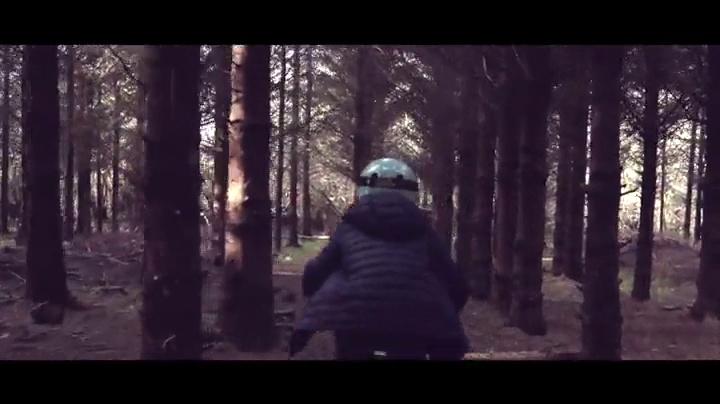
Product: Hornit Mini Lids Multi-Sport Helmet with Rear Light | CPSC Certified for Biking, Skateboarding, and Skating | Fully Adjustable for Comfort and Safety
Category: Sports & Outdoors | Outdoor Recreation | Cycling | Kids' Bikes & Accessories | Kids' Helmets
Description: Mini Hornit helmets are a bit, no a LOT, cooler than most kids' bike helmets Painstakingly designed to look stylish and fun or quiet understated in the case of Stealth, they are fully adjustable, comfortable, lightweight, and actually something children will want to wear.
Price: $29.44 - $49.99
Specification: Shipping Information: View shipping rates and policies|ASIN: B0829RFDC7|    #189    in Kids' Bike Helmets